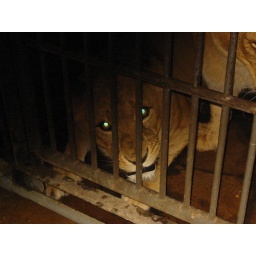
a female lion in rage